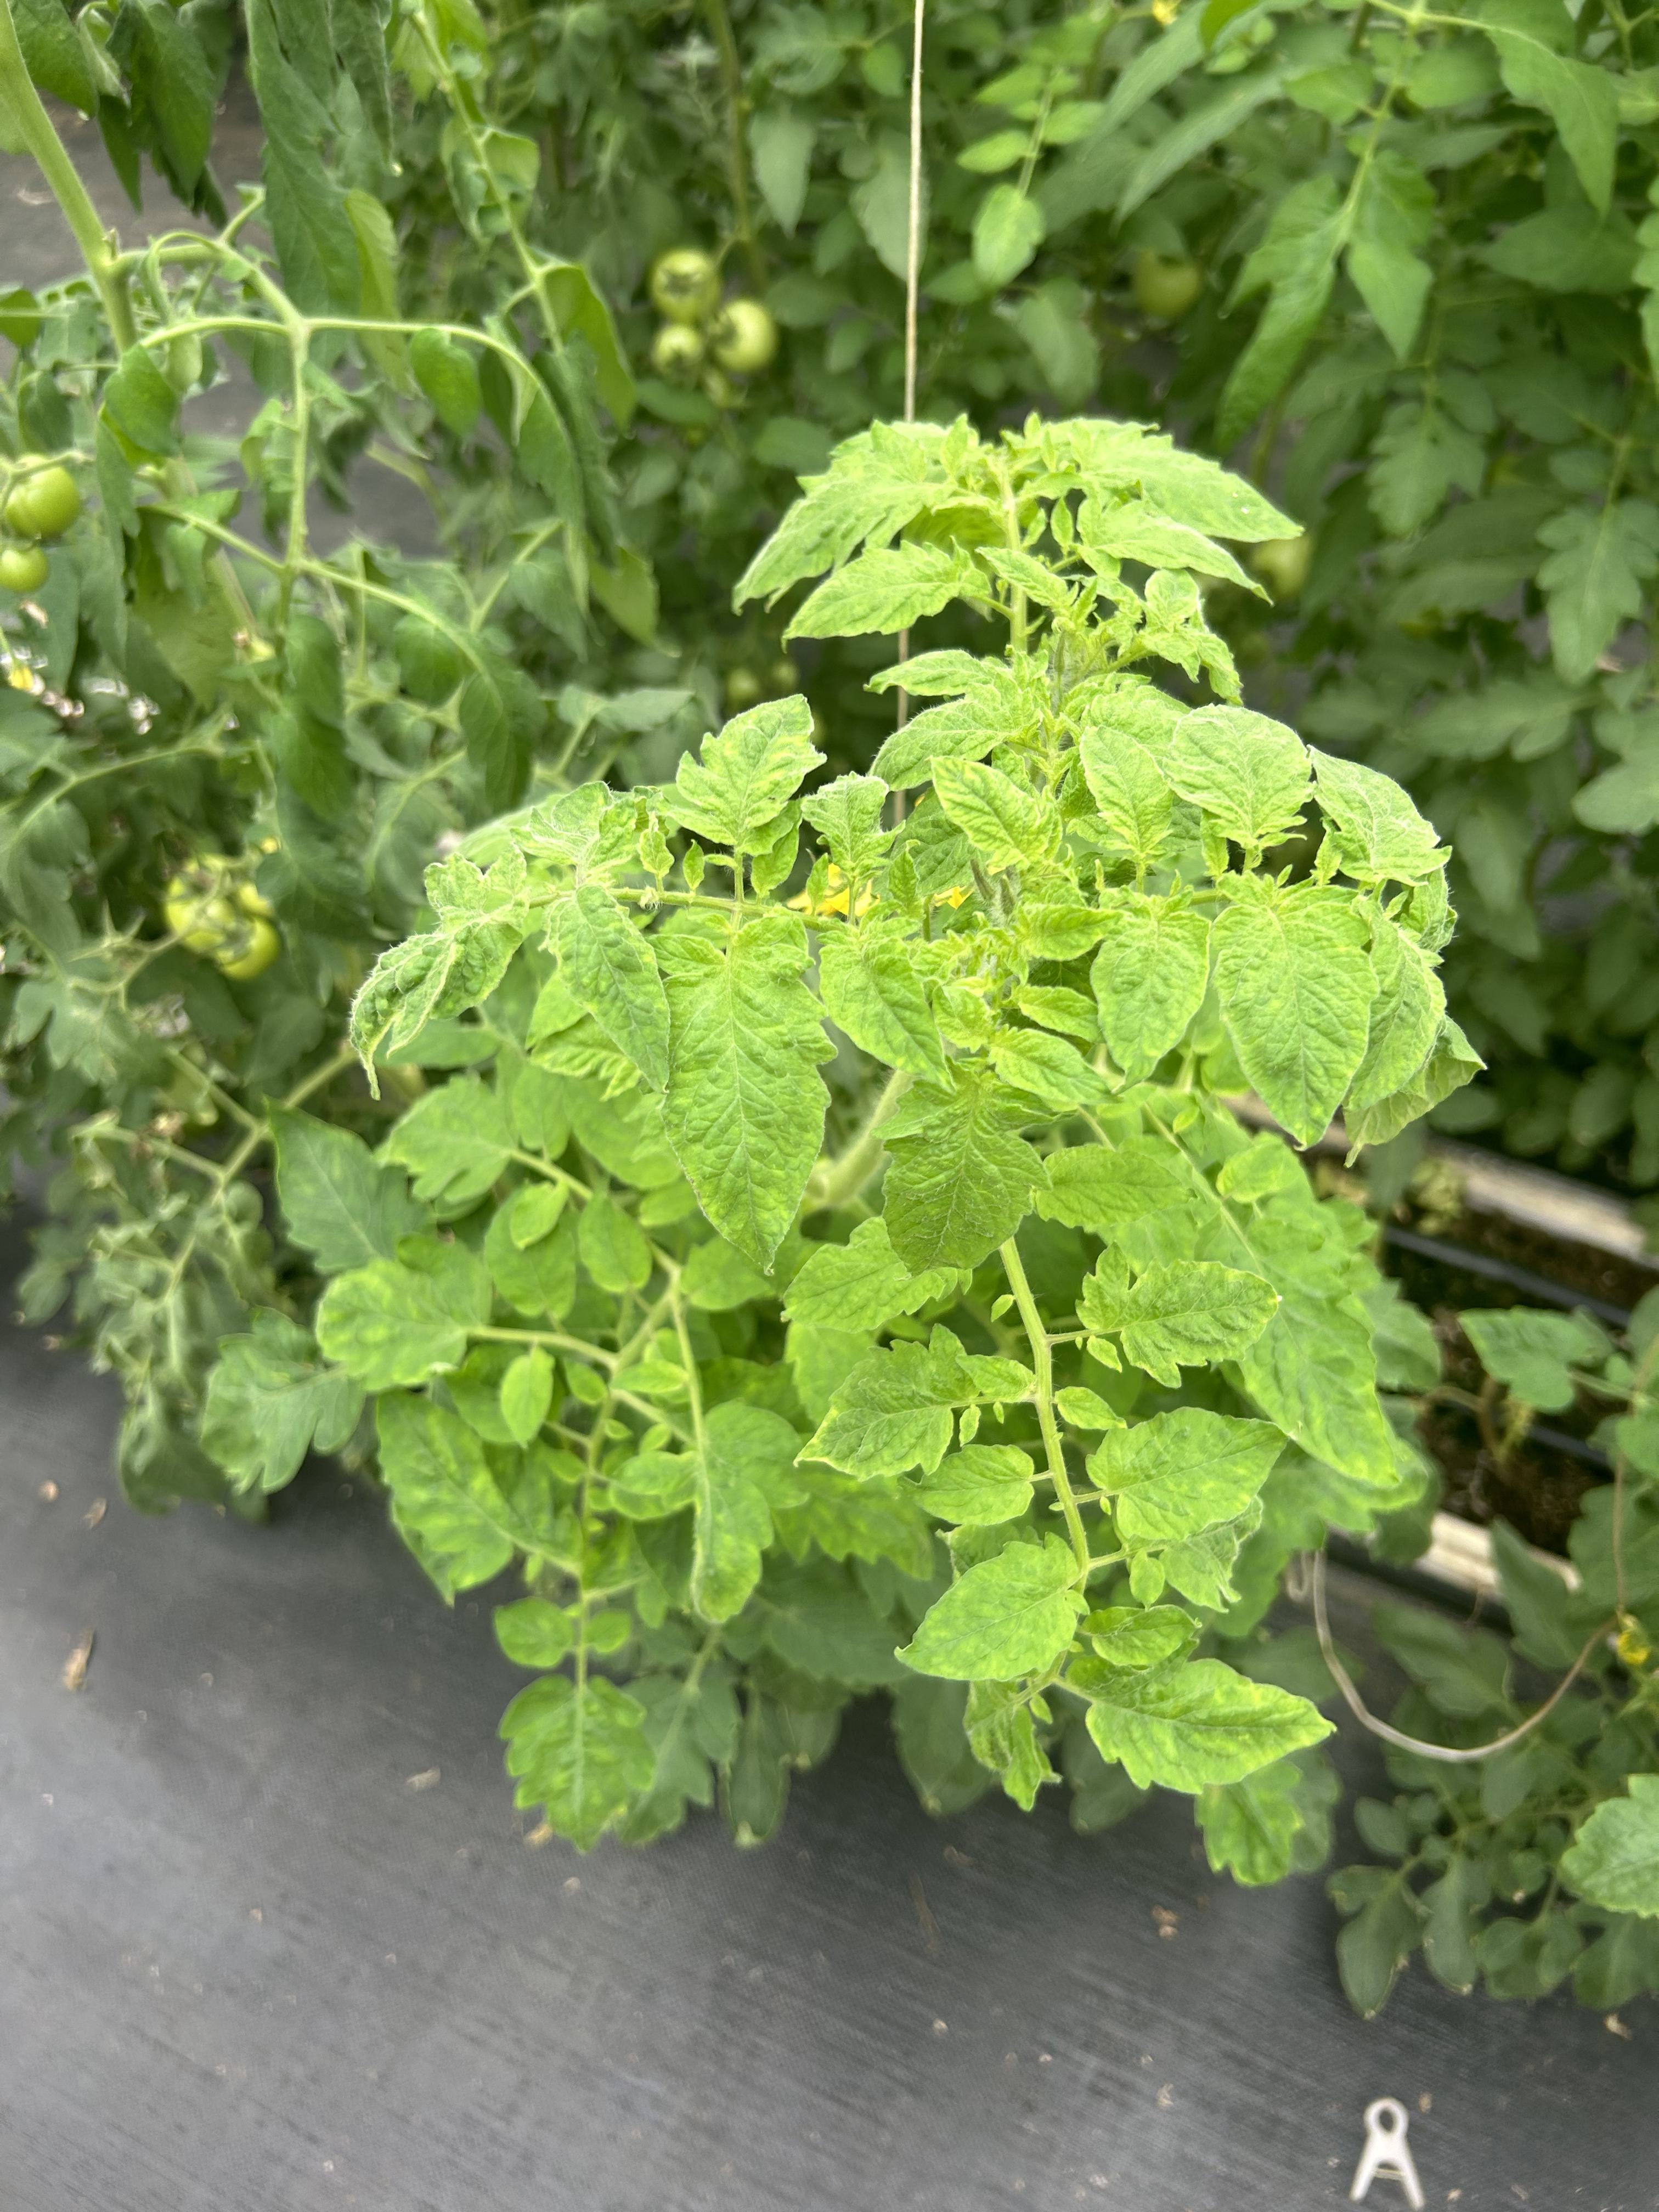
Disease: Viral